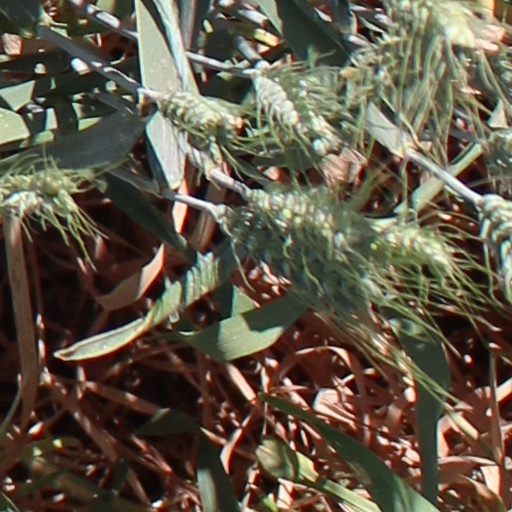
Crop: wheat